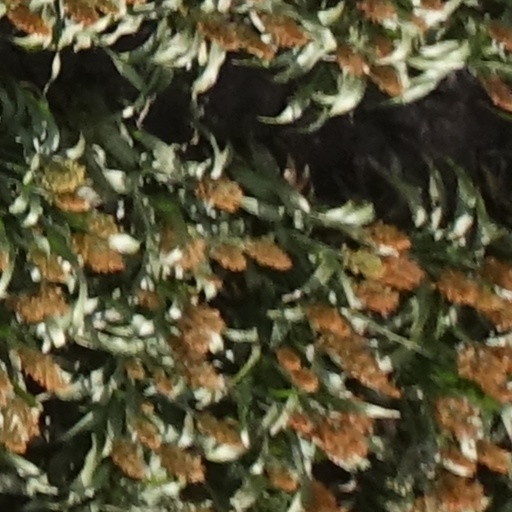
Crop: sorghum